Kongo language

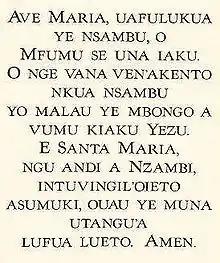
The Hail Mary in Kikongo.

Kongo was the earliest Bantu language to be written in Latin characters. Portuguese created a dictionary in Kongo, the first of any Bantu language. A catechism was produced under the authority of Diogo Gomes, who was born in 1557 in Kongo to Portuguese parents and became a Jesuit priest. No version of that survives today.